House at 39 Converse Street

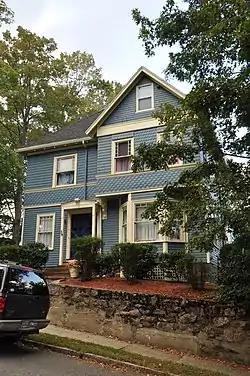

The House at 39 Converse Street in Wakefield, Massachusetts, United States, is a well-preserved Queen Anne Victorian house. It was built c. 1880 as part of a real estate development along Converse Street. It is a -story wood-frame structure, with a hip roof and cross gable. It features decorative shingle bands in sections on the second floor, and between the first and second floors. The L-shaped house has a second story projecting gabled section over a rounded projecting bay on the first floor.